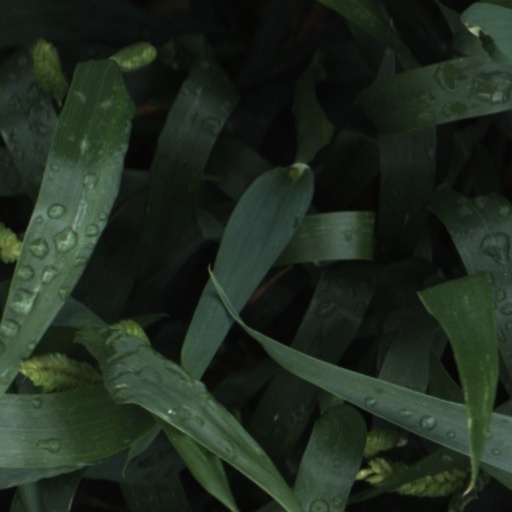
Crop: wheat